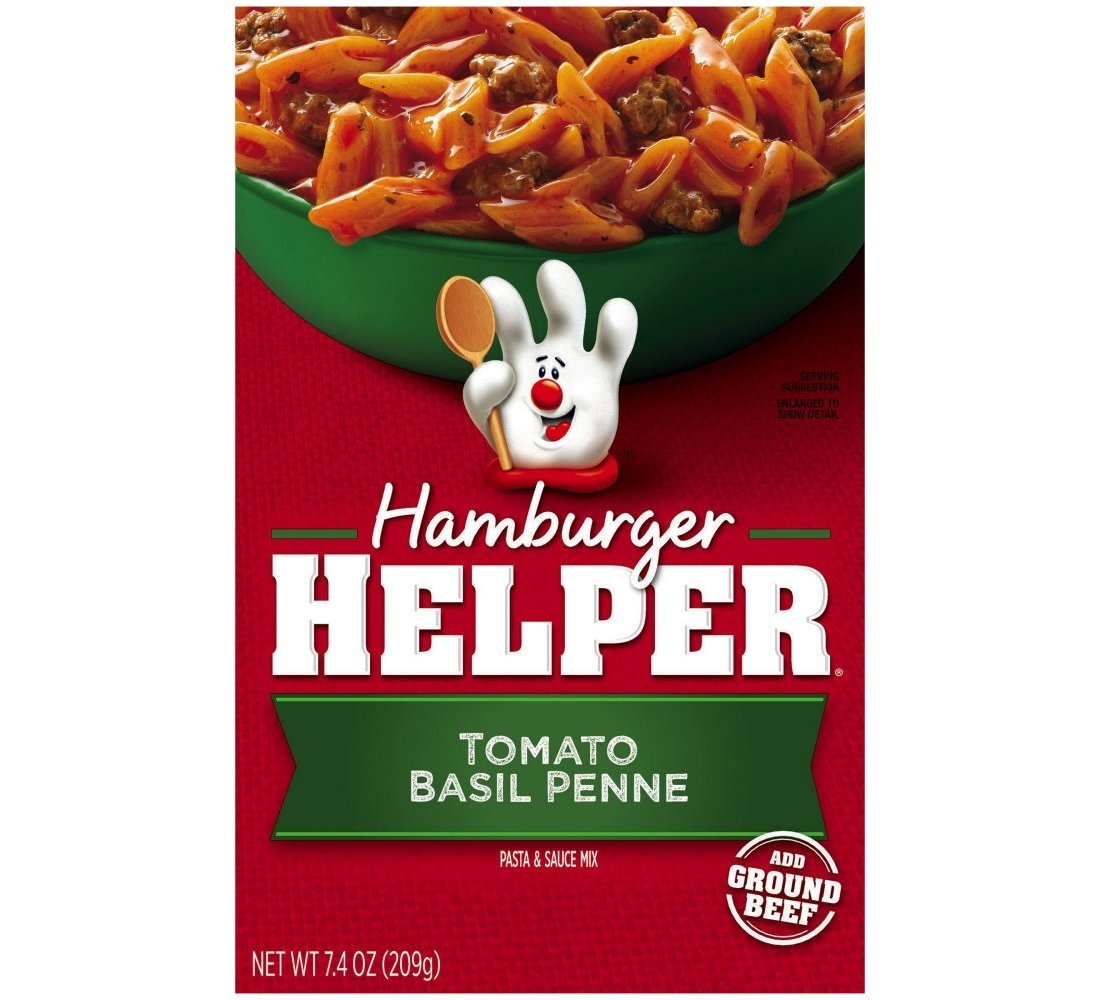
Item Name: Hamburger Helper Tomato Basil Penne - 1 Box
Product Description: tomato basil
Value: 7.4
Unit: Ounce

Price: 3.315